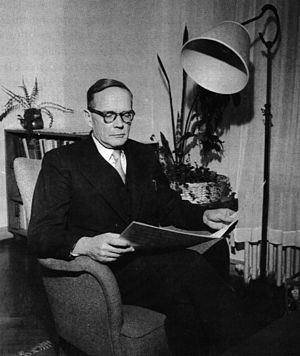
Eino Linnala
Eino Maunu Alexander Linnala var en finsk komponist og musiklærer.